NYC Condom

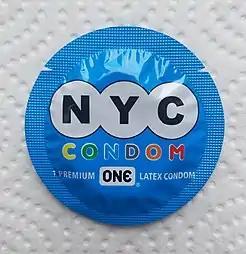
Present day NYC Condom

The NYC Condom Availability Program welcomes businesses or organizations operating within New York City to order free, safer sex products in bulk through the NYC Safer Sex Portal. Individuals can find and obtain free, safer sex products by searching the NYC Health Map. Distribution sites listed on the NYC Health Map have opted in as locations where any person can visit to obtain free safer sex products, no questions asked. These sites are maintained through various contracts overseen by the NYC Health Department.